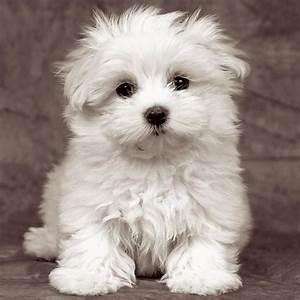
dog